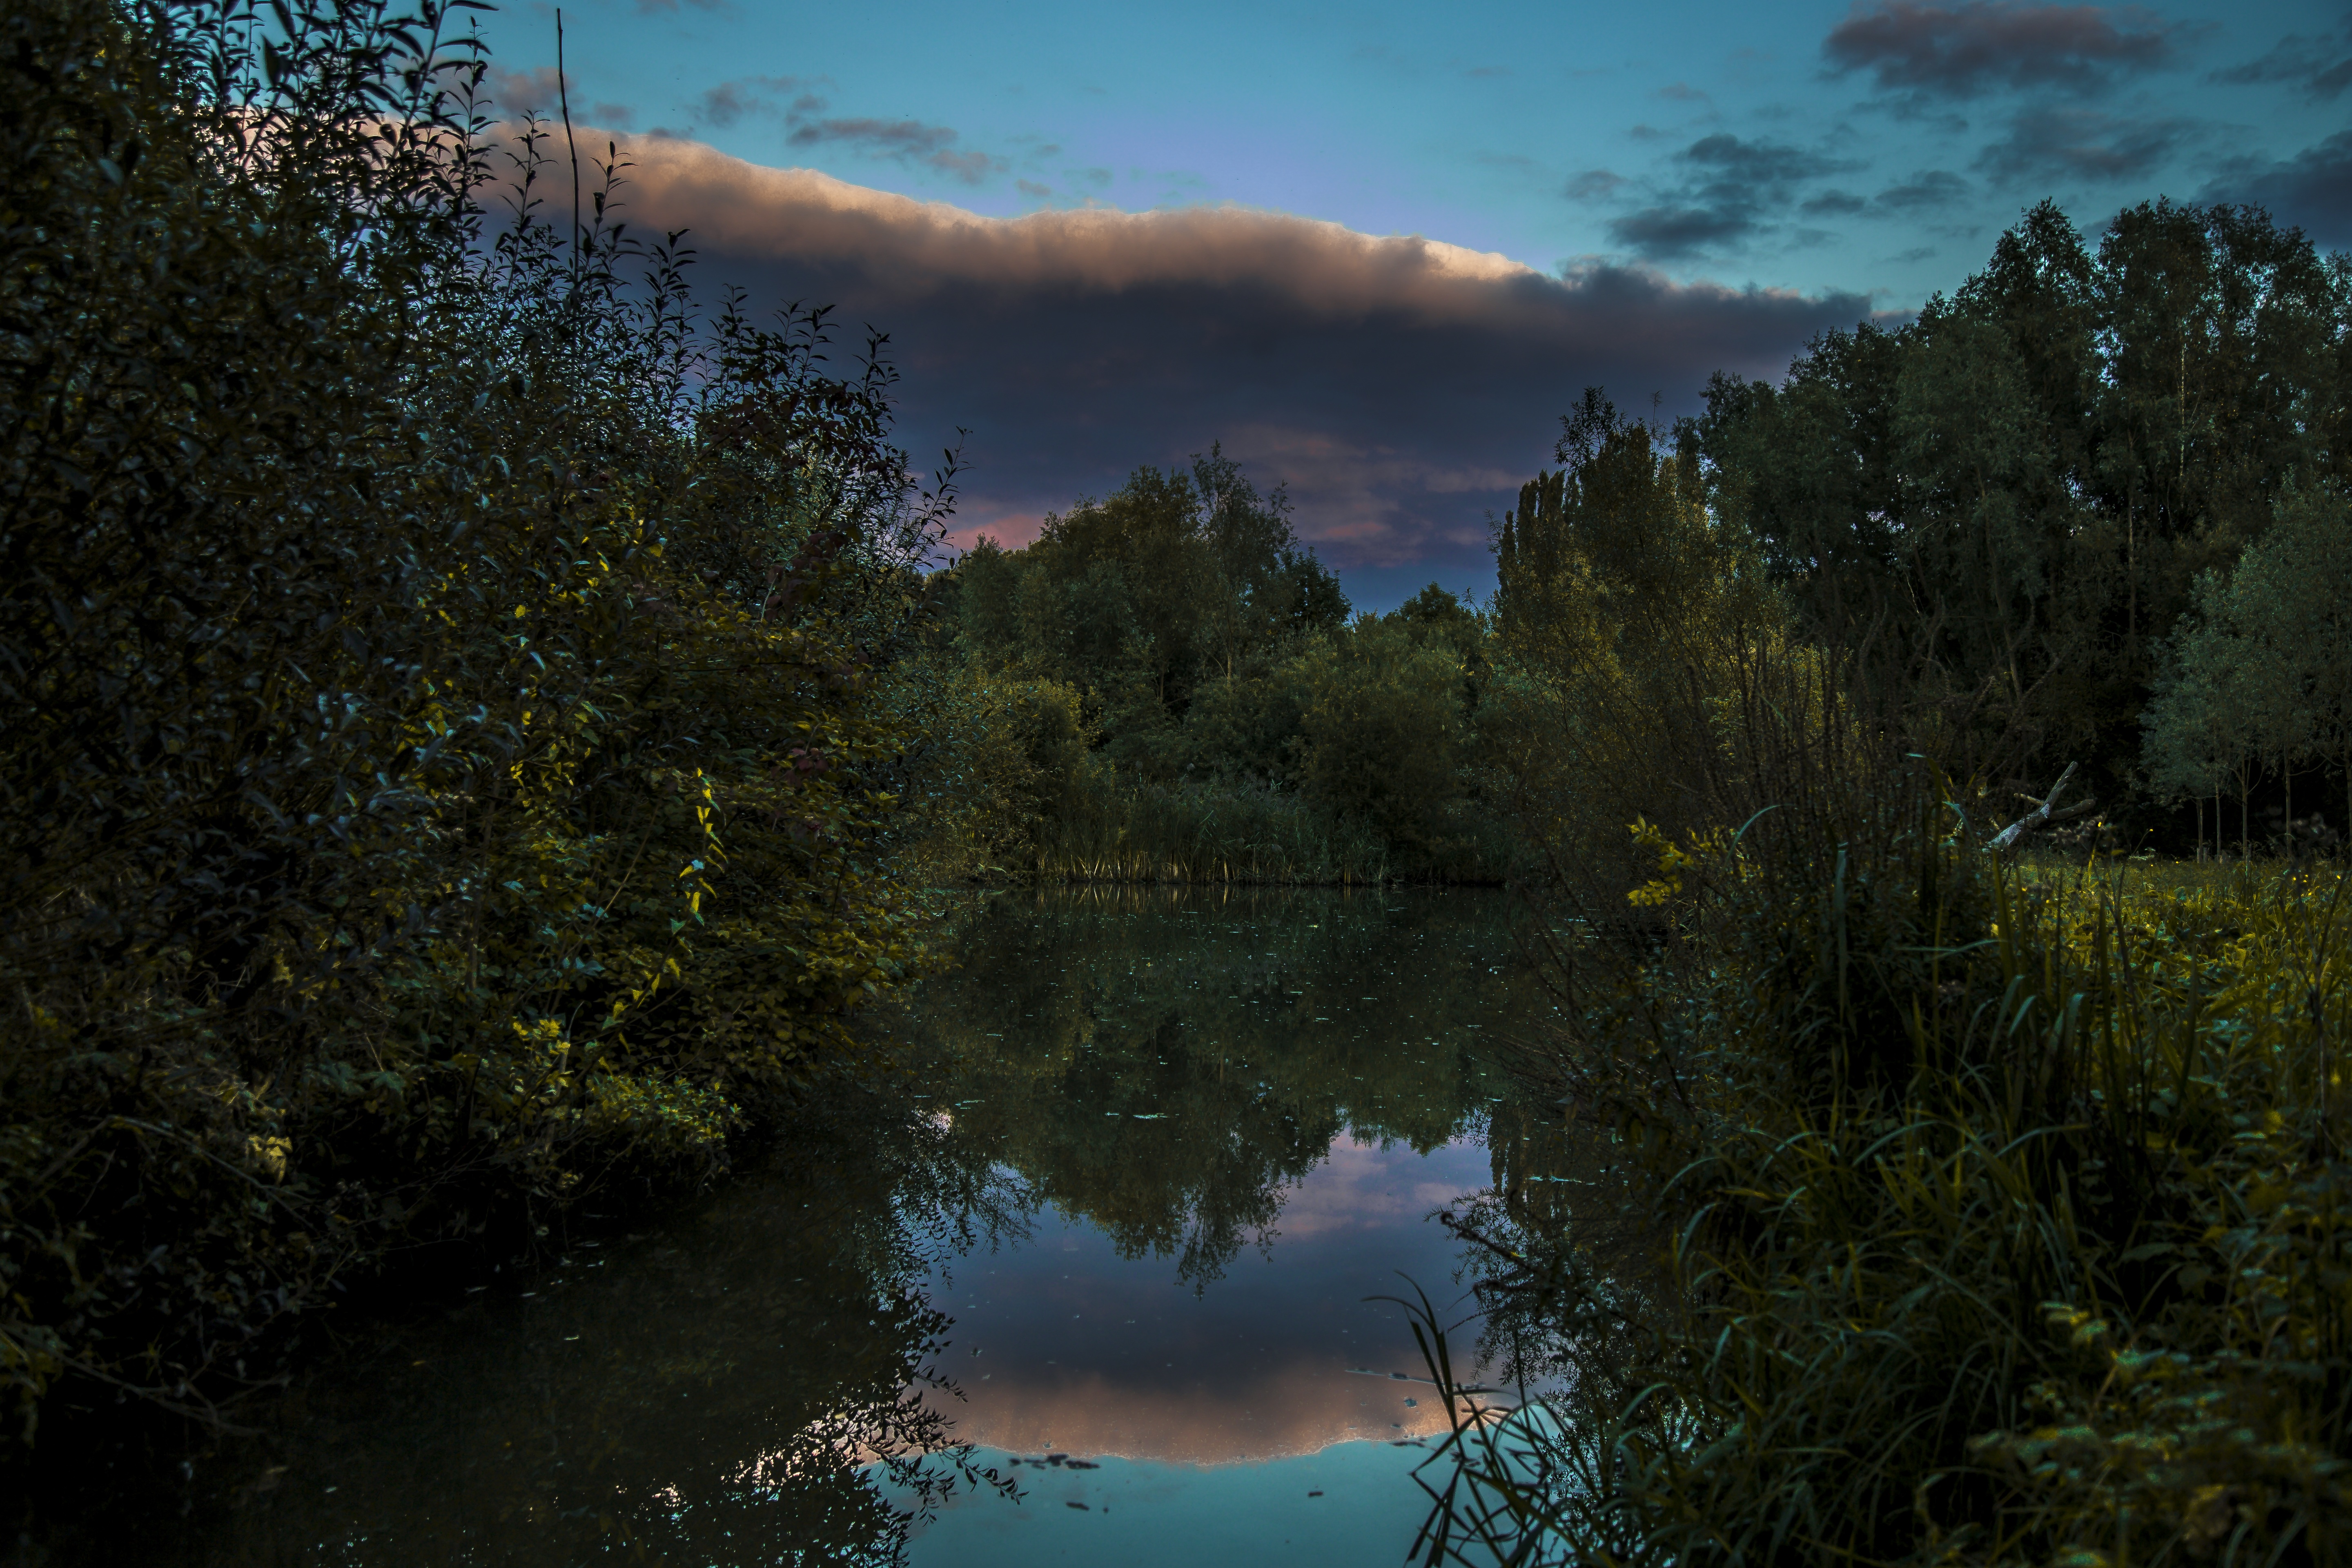
landscape, tree, water, nature, forest, grass, wilderness, mountain, cloud, sky, sunrise, sunset, mist, sunlight, air, morning, leaf, lake, dawn, river, dusk, pond, evening, reflection, autumn, trees, netherlands, clouds, wetland, woodland, habitat, more, mirror water, natural environment, atmospheric phenomenon, woody plant